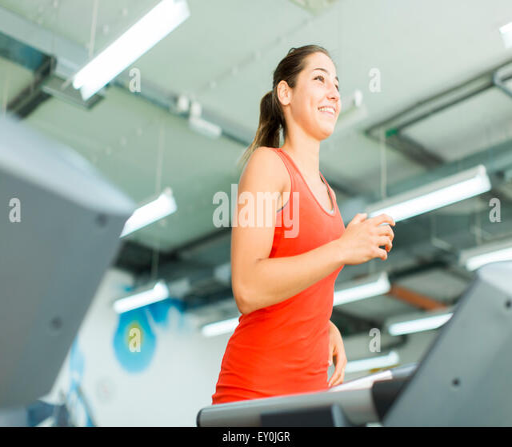
young woman training in the gym